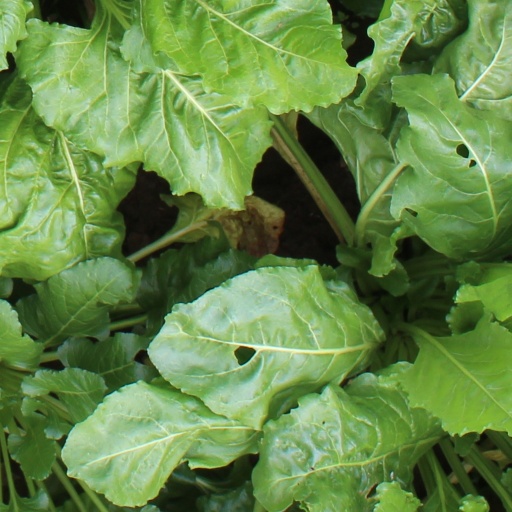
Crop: sugar beet